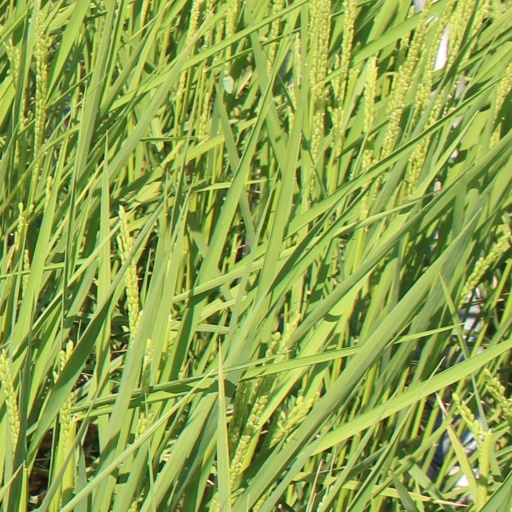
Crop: rice